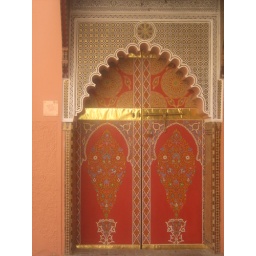
golden door in one of the old streets of Marrakesh